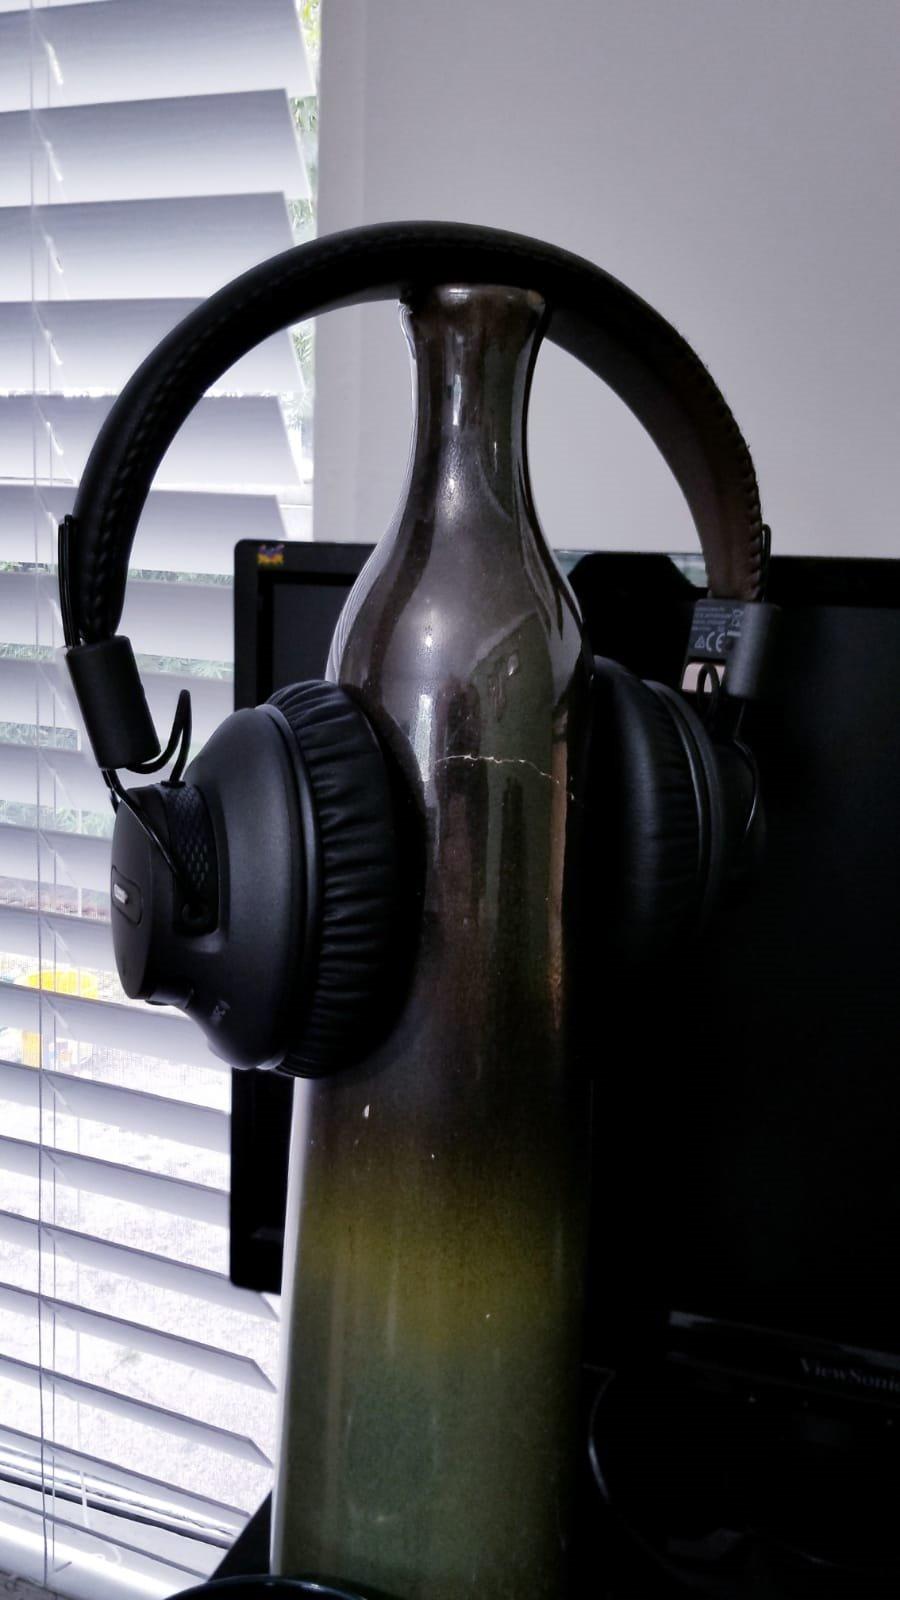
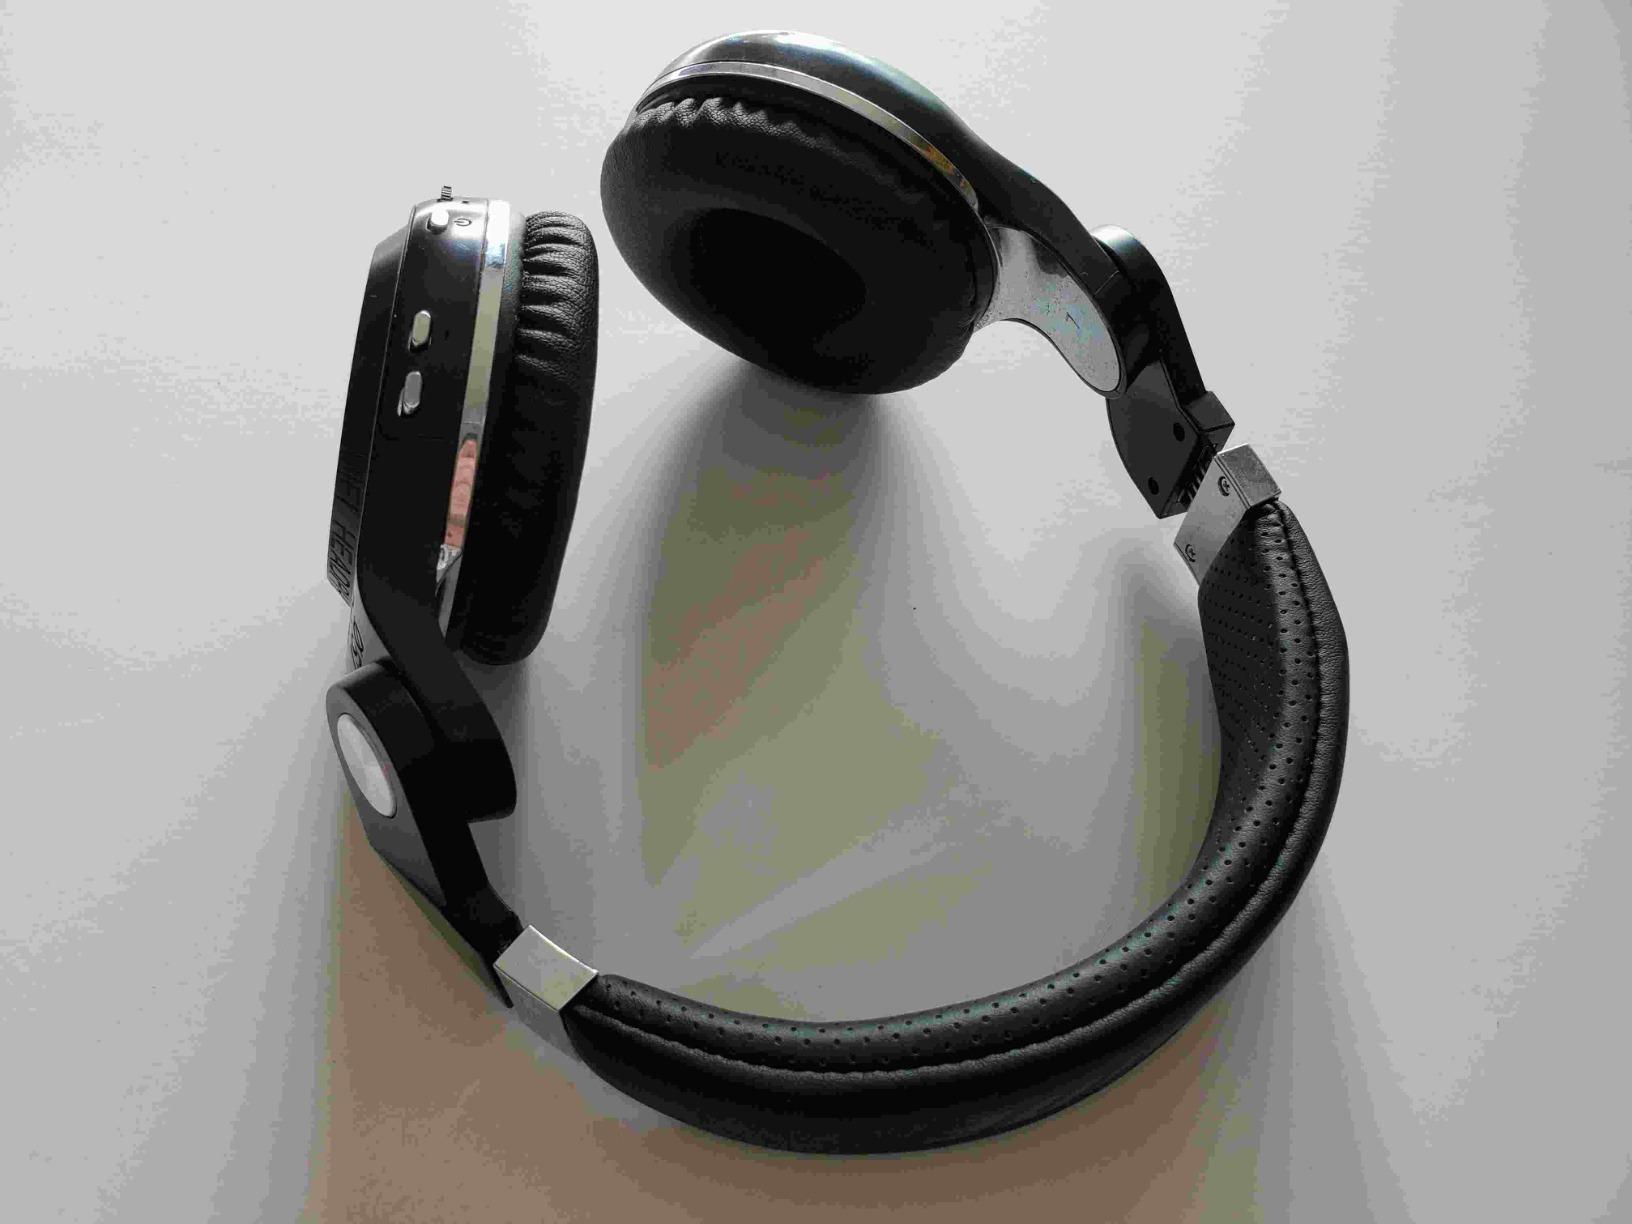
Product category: headphones
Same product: no